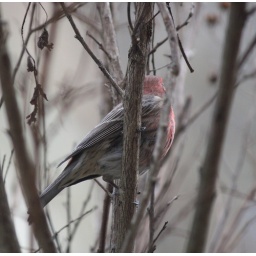
A male house finch sitting in a tree.